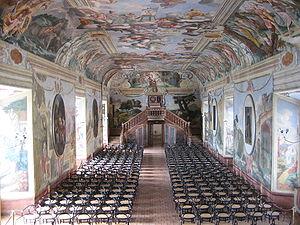
Brežice est une commune de Slovénie orientale située dans le Posavje dans la région de Basse-Styrie.